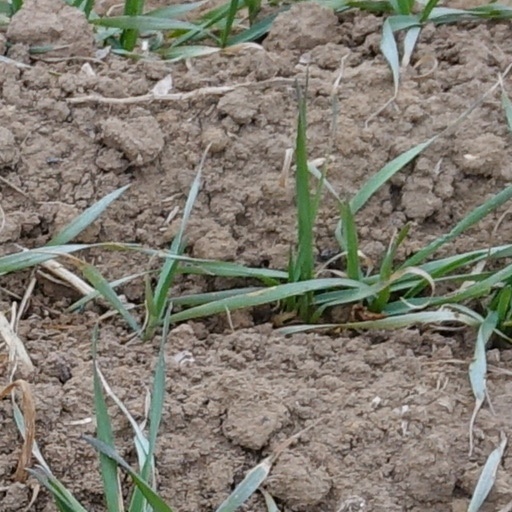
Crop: wheat